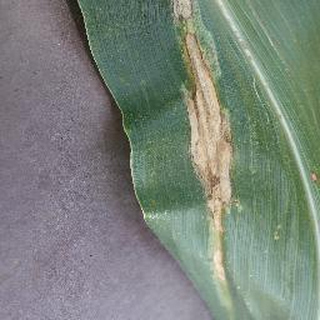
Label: corn_northern_leaf_blight